Women in Shakespeare's works

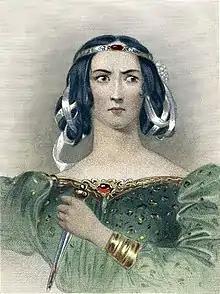
Depiction of Lady Macbeth from Anna Jameson's 1832 "Characteristics of Women"

Early criticism of female characters in Shakespeare's drama focused on the positive attributes the dramatist bestows on them and often claimed that Shakespeare realistically captured the "essence" of femininity. Helen Zimmern, in the preface to the English translation of Louis Lewes's study "The Women of Shakespeare", argued in 1895 that "of Shakespeare's "dramatis personae", his women are perhaps the most attractive, and also, in a sense, his most original creations, so different are they, as a whole, from the ideals of the feminine type prevalent in the literature of his day."